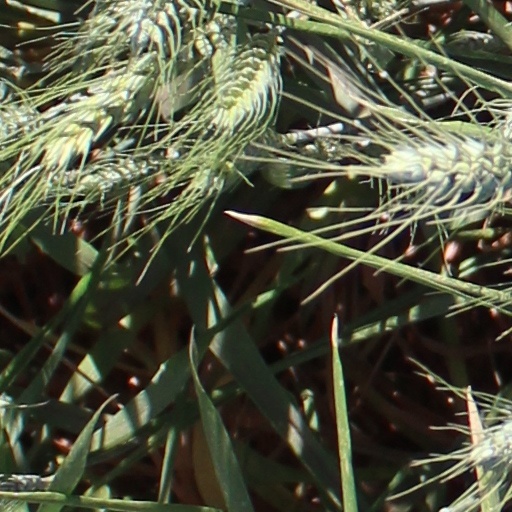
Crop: wheat